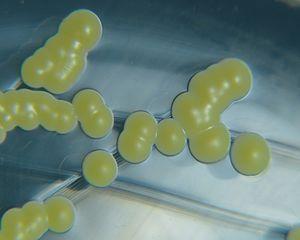
Micrococcus est un genre de bactéries à coloration Gram positive appartenant à la famille des Micrococcaceae, décrit pour la première fois en 1872 par Cohn.